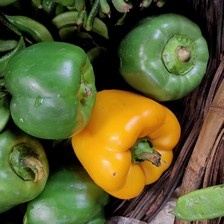
Label: capsicum